Nicopolis

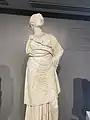
Athena from Nikopolis

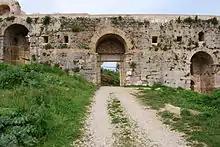
Ancient gates

The late third century was a time of troubles for the whole Empire: the city was attacked by the Goths and Heruli, but managed to avoid looting thanks to makeshift fortifications.